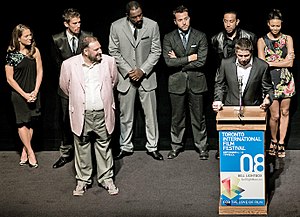
RocknRolla / Medvirkende
Filmens cast ved Toronto Film Festival 2008
RocknRolla er en britisk gangsterfilm fra 2008 og er skrevet, produceret og instrueret af Guy Ritchie. Filmen har Gerard Butler, Tom Wilkinson, Thandie Newton, Mark Strong, Idris Elba, Chris Bridges, Jeremy Piven og Toby Kebbell på rollelisten.